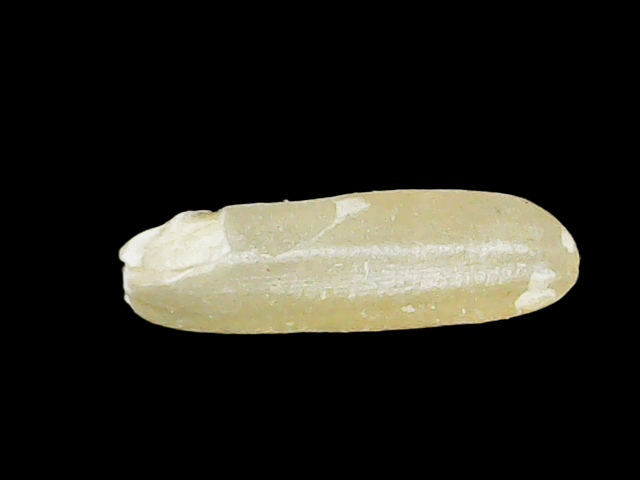
Rice variety: Binadhan16